Beavis and Butt-Head Do the Universe

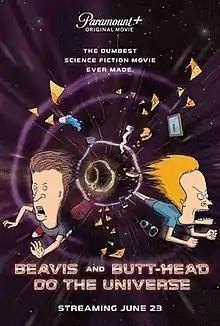
Release poster

Beavis and Butt-Head Do the Universe is a 2022 American adult animated science fiction comedy film directed by John Rice and Albert Calleros and written by Mike Judge, Lew Morton, Guy Maxtone-Graham and Ian Maxtone-Graham. It is the second film based on the animated television series "Beavis and Butt-Head" after "Beavis and Butt-Head Do America" (1996). The film follows teenage delinquents Beavis and Butt-Head, who are transported 24 years from 1998 to 2022, encounter parallel-universe versions of themselves and are hunted by the US government.